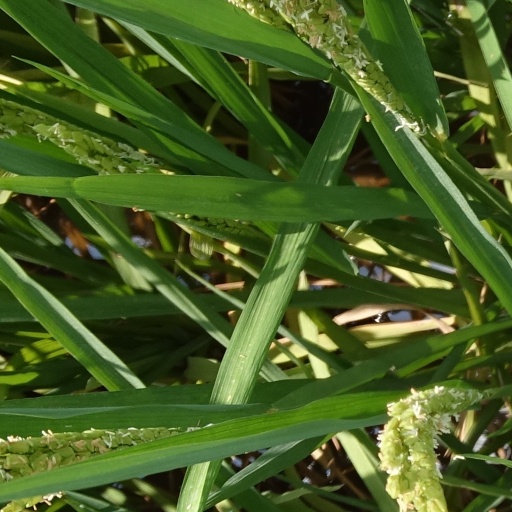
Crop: rice